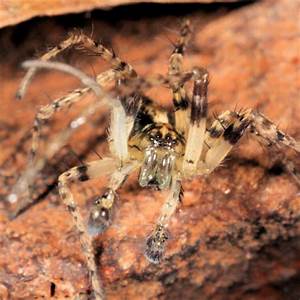
Label: spider